Double chimney

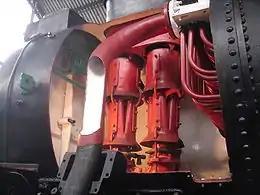
Sectioned smokebox, showing the double chimney and Kylchap blastpipes of a RENFE (Spanish) class 141 F

The classic exhaust design for a steam locomotive began with Hackworth's invention of the blastpipe, placed centrally within a tall chimney. Victorian developments reduced the chimney's height, such that natural draught was no longer significant. The standard design was then a circular drumhead smokebox, with a single blastpipe nozzle leading into a chimney with a flared petticoat pipe beneath it. From the work of theorists such as W.F.M. Goss of Purdue University, and later S.O. Ell of Swindon, guidelines were developed at each locomotive works, describing how these were to be proportioned.